PAE Kerkyra

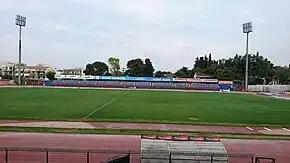
Kerkyra Stadium

Kerkyra's stadium was built in 1961. It is located in Garitsa, in the city of Corfu. The stadium is on the southern side of the city, next to the entrance to the airport.